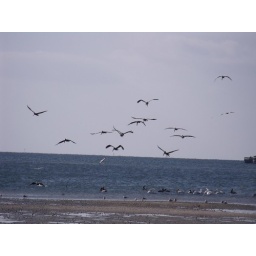
brown pelicans flying above white pelicans